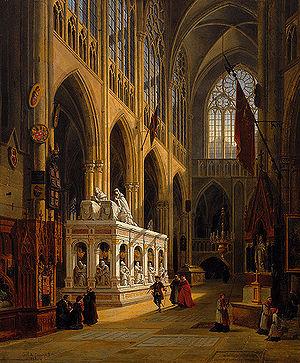
Cette page concerne l'année 1144 du calendrier julien.